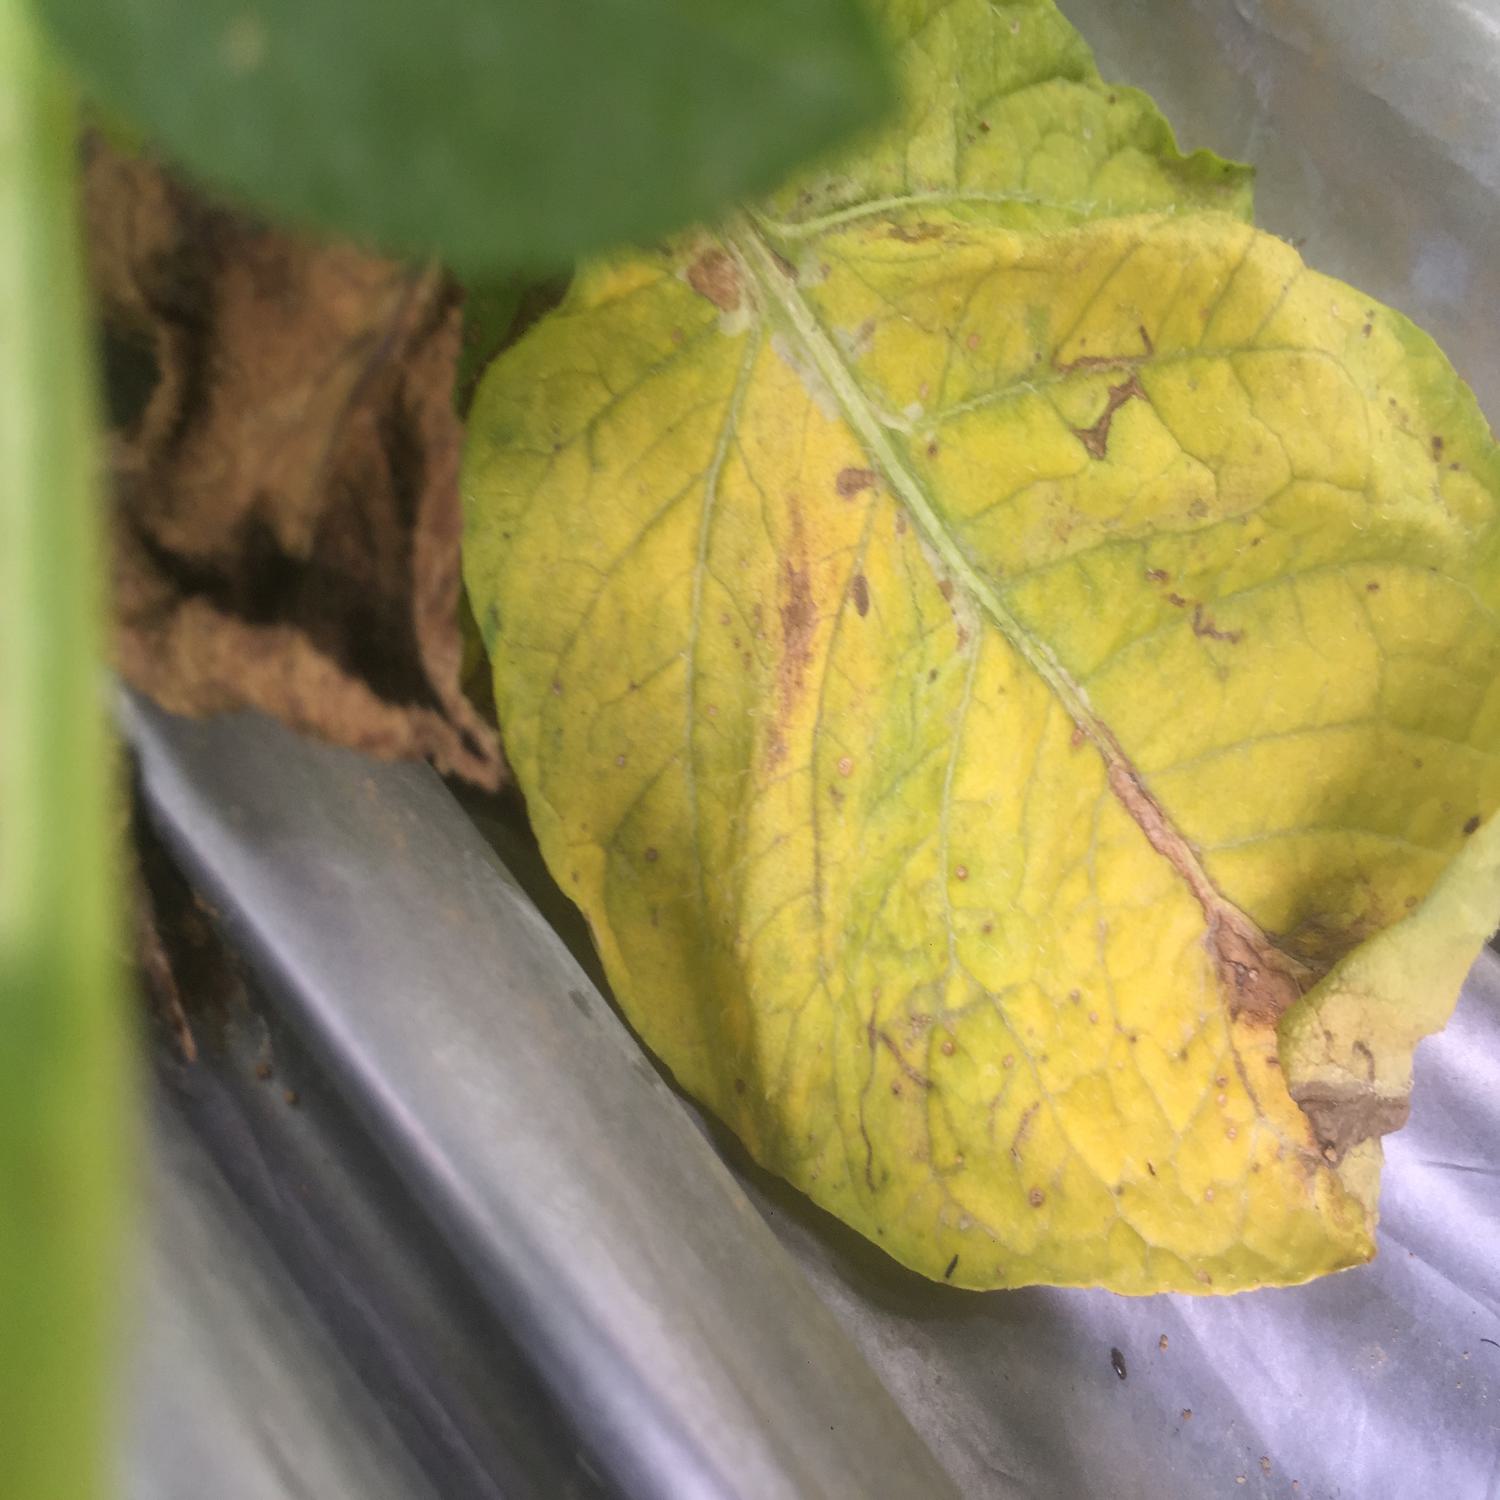
Label: Nematode